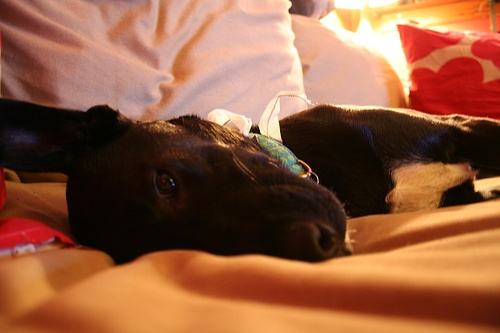
A dog is resting on a bed with pillows.
I do not know what this image is
A brown dog is laying on top of a bed.
a dog that is laying on a orange blanket
A dog is laying on brown sheets on a bed